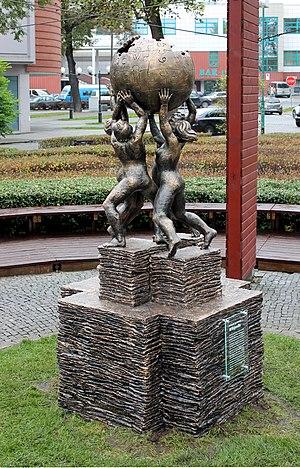
Monument Wikipédia, situé à Słubice, en Pologne. Español: Monumento a Wikipedia, ubicado en Słubice, en Polonia.العربية: نصب تذكاري لويكيبيديا في بولندا.
Słubice [swuˈbiʦɛ] est une ville de Pologne située sur l’Oder dans la voïvodie de Lubusz, à la frontière germano-polonaise.
Le Monument à Wikipédia est situé à Słubice en Pologne. Il s'agit d'une statue conçue par Mihran Hakobyan en l'honneur des contributeurs de l'encyclopédie en ligne Wikipédia.